Cuscatlán Bridge (1942)

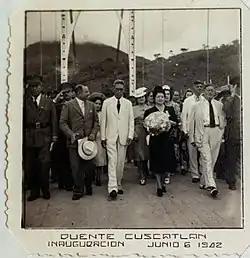
President Maximiliano Hernández Martínez at the inauguration of the Cuscatlán Bridge

The Cuscatlán Bridge was a suspension bridge that spanned the Lempa River in El Salvador. The connected the departments of San Vicente and Usulután. It opened in 1942 and it closed in 1984 when it was bombed and destroyed by the Farabundo Martí National Liberation Front (FMLN) during the Salvadoran Civil War.